Appomattox campaign

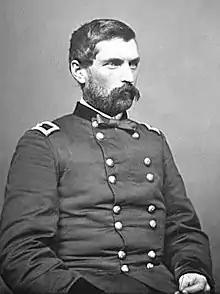
Major General John Gibbon

A.P. Hill and Robert E. Lee both learned of the breakthrough soon after it occurred. At about 5:30 a.m. Hill rode to meet with Lee, then set out to organize the defense along the Boydton Plank Road Line. After the initial breakthrough, stragglers from Wright's corps continued straight forward while most of the VI Corps troops turned to the left. West of the Boydton Plank Road, two stragglers from the 138th Pennsylvania Infantry Regiment, Corporal John W. Mauk and Private Daniel Wolford, stumbled upon Confederate Lieutenant General A. P. Hill and an aide, Sergeant George W. Tucker, as they rode through woods parallel to the Boydton Plank Road trying to reach Major General Henry Heth's headquarters near the front line. Hill demanded their surrender, but the Union soldiers took aim, fired and killed him. Tucker escaped and rode back to Lee to report Hill's death.